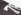
Number: 7